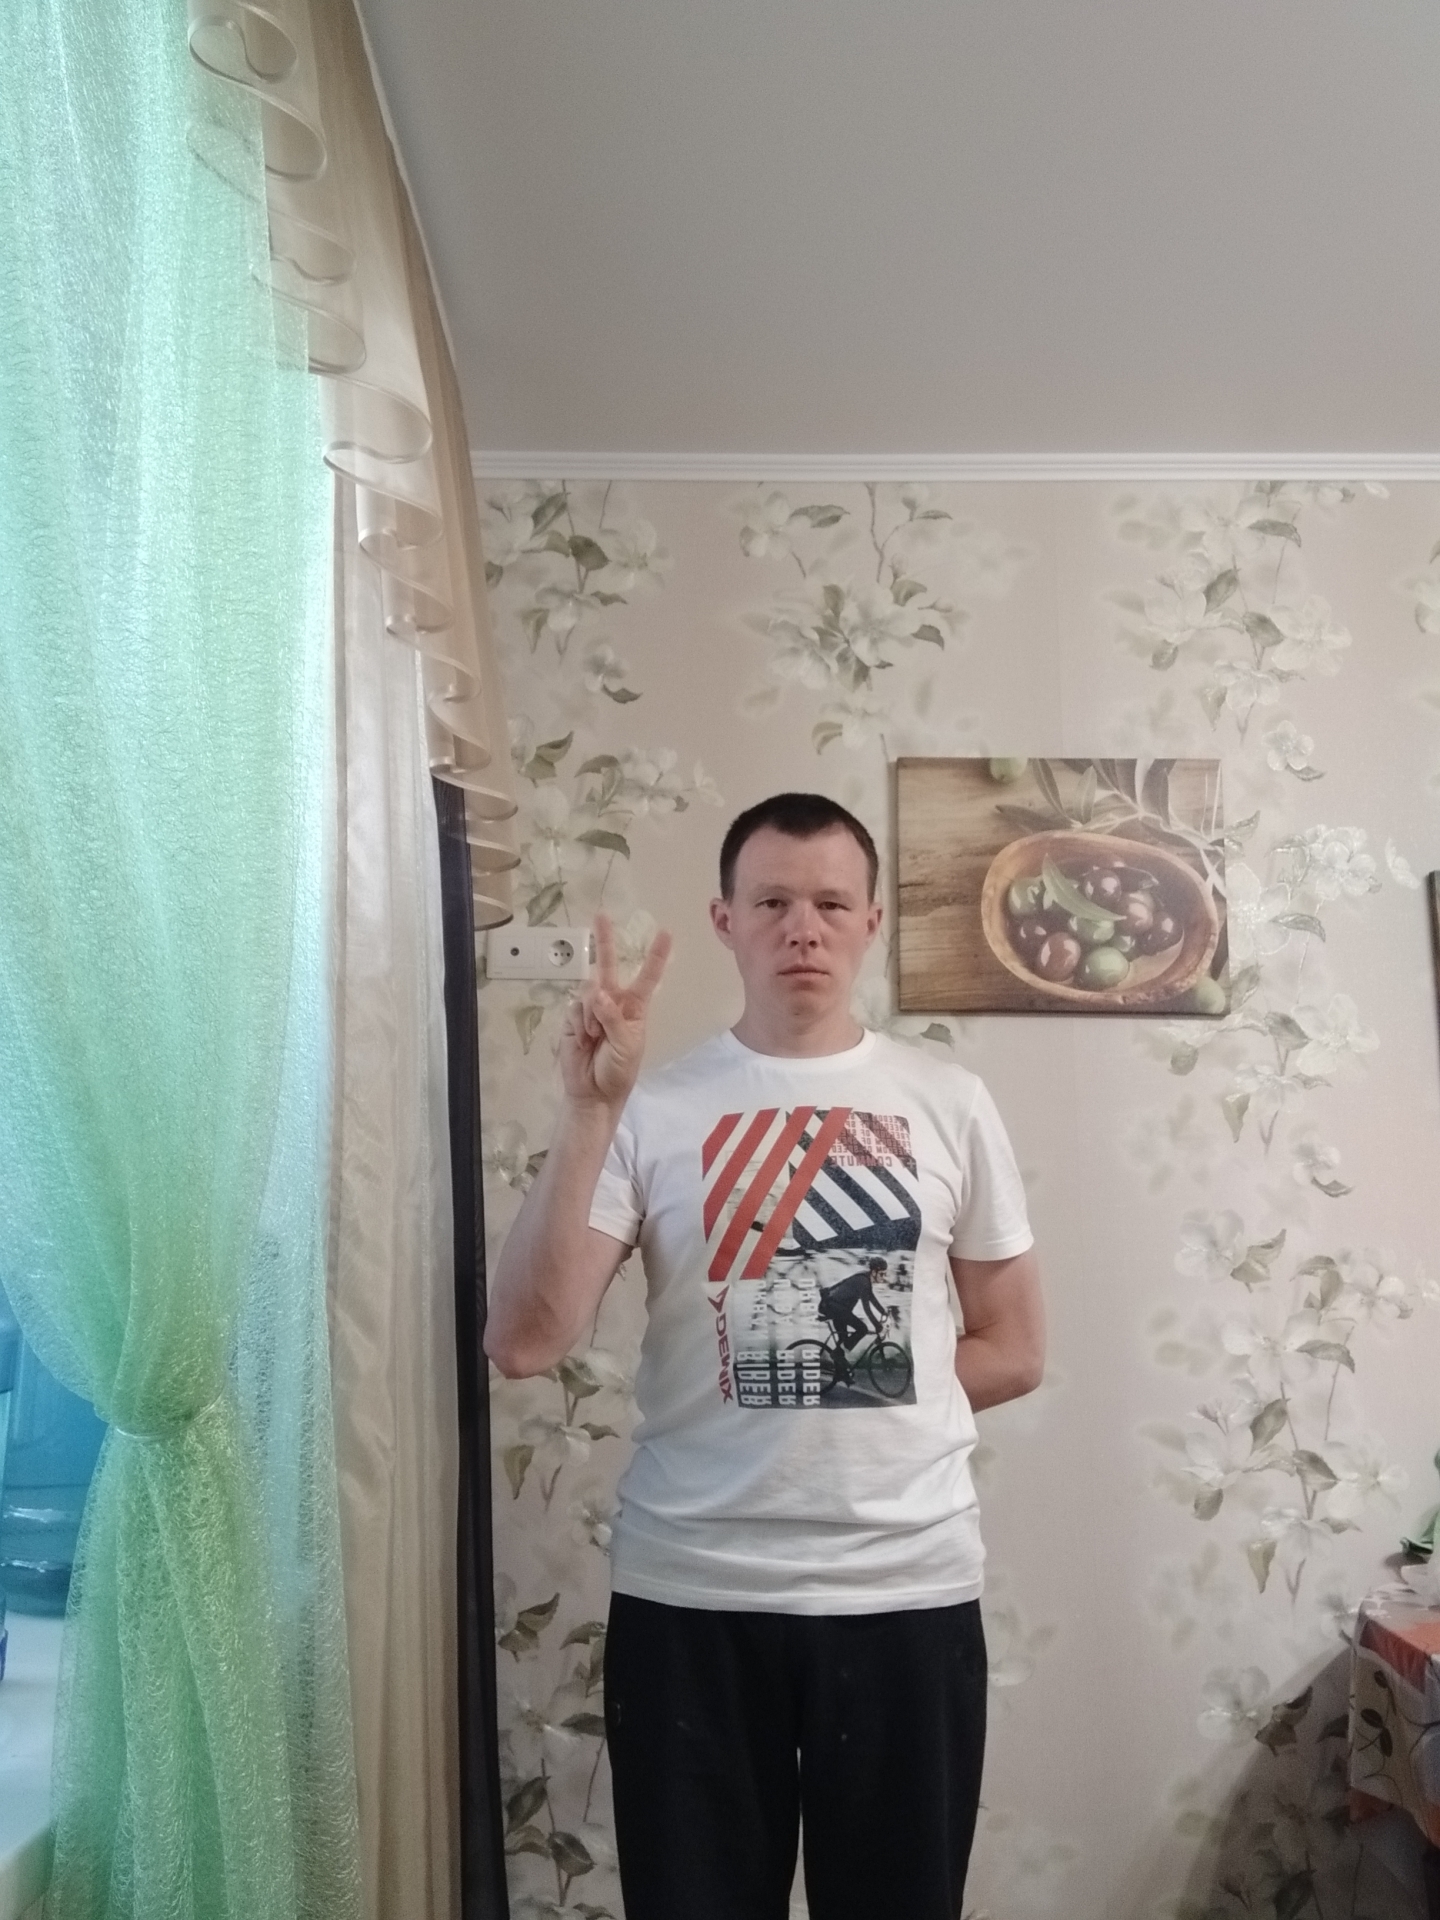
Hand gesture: peace